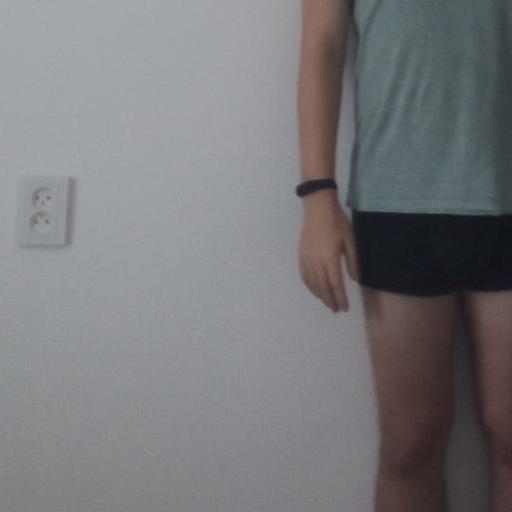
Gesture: no_gesture